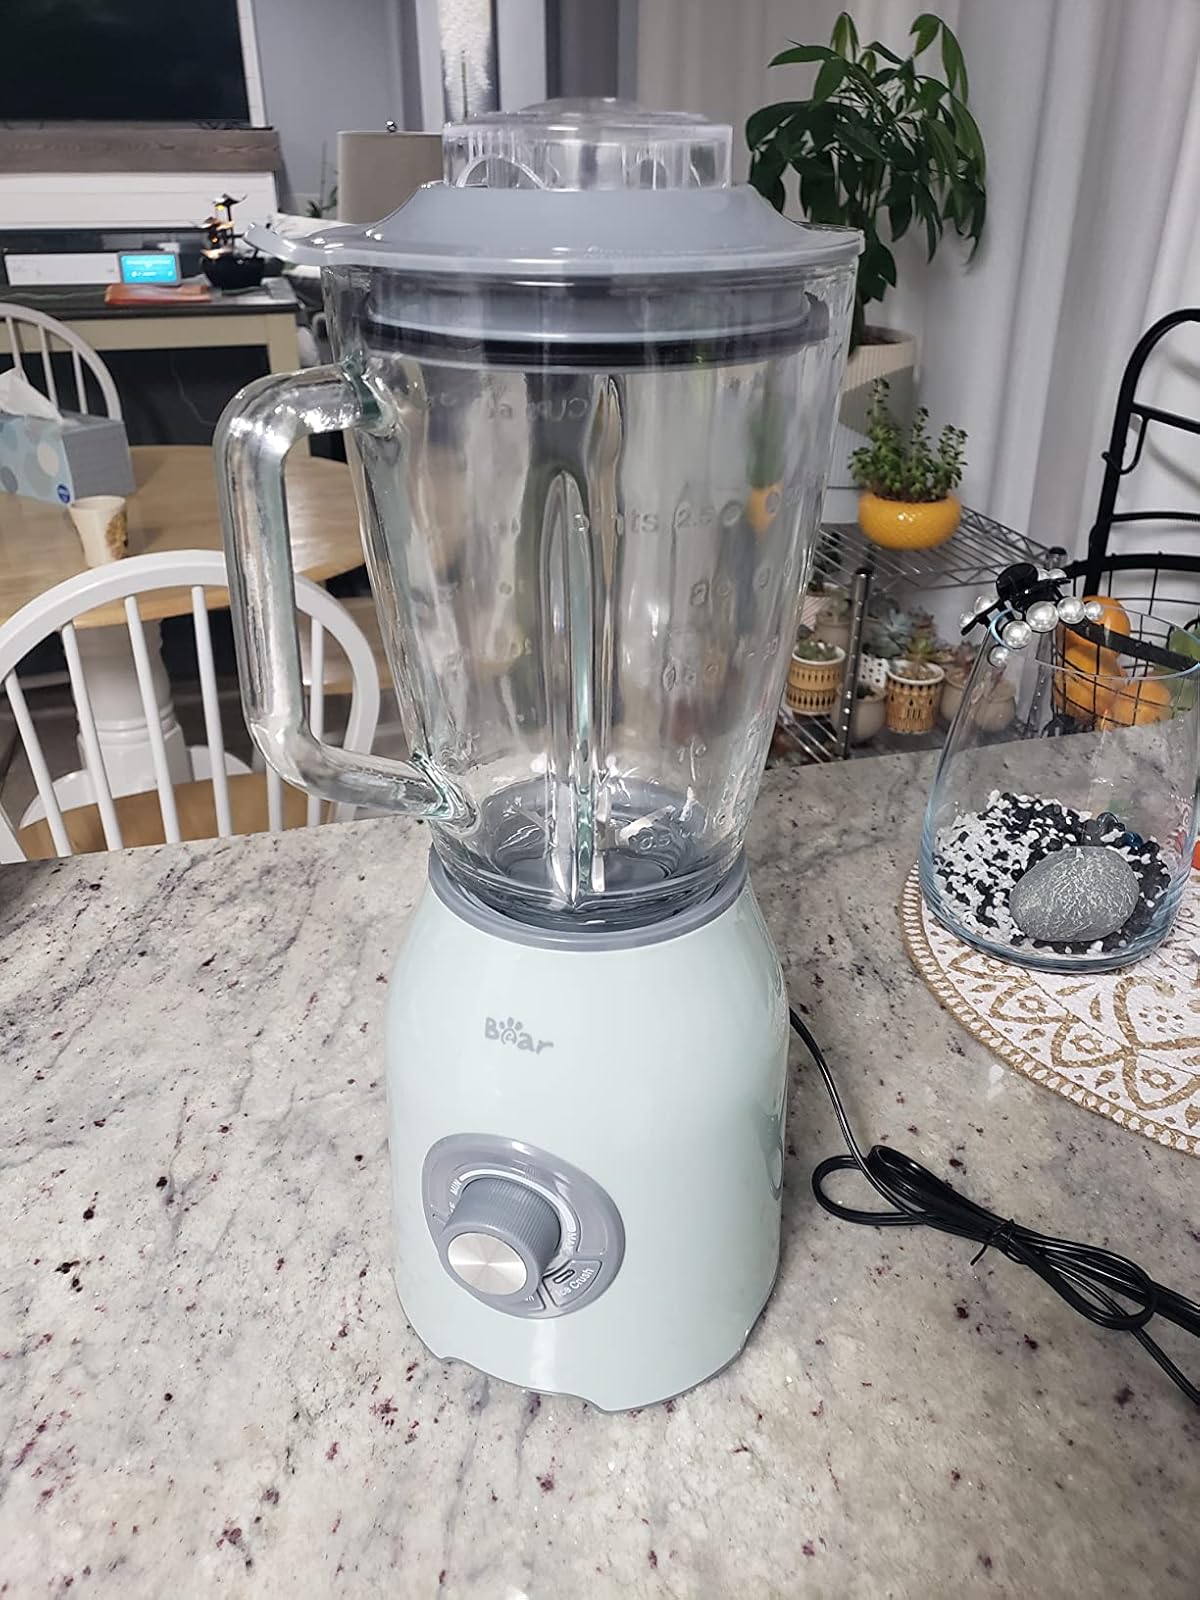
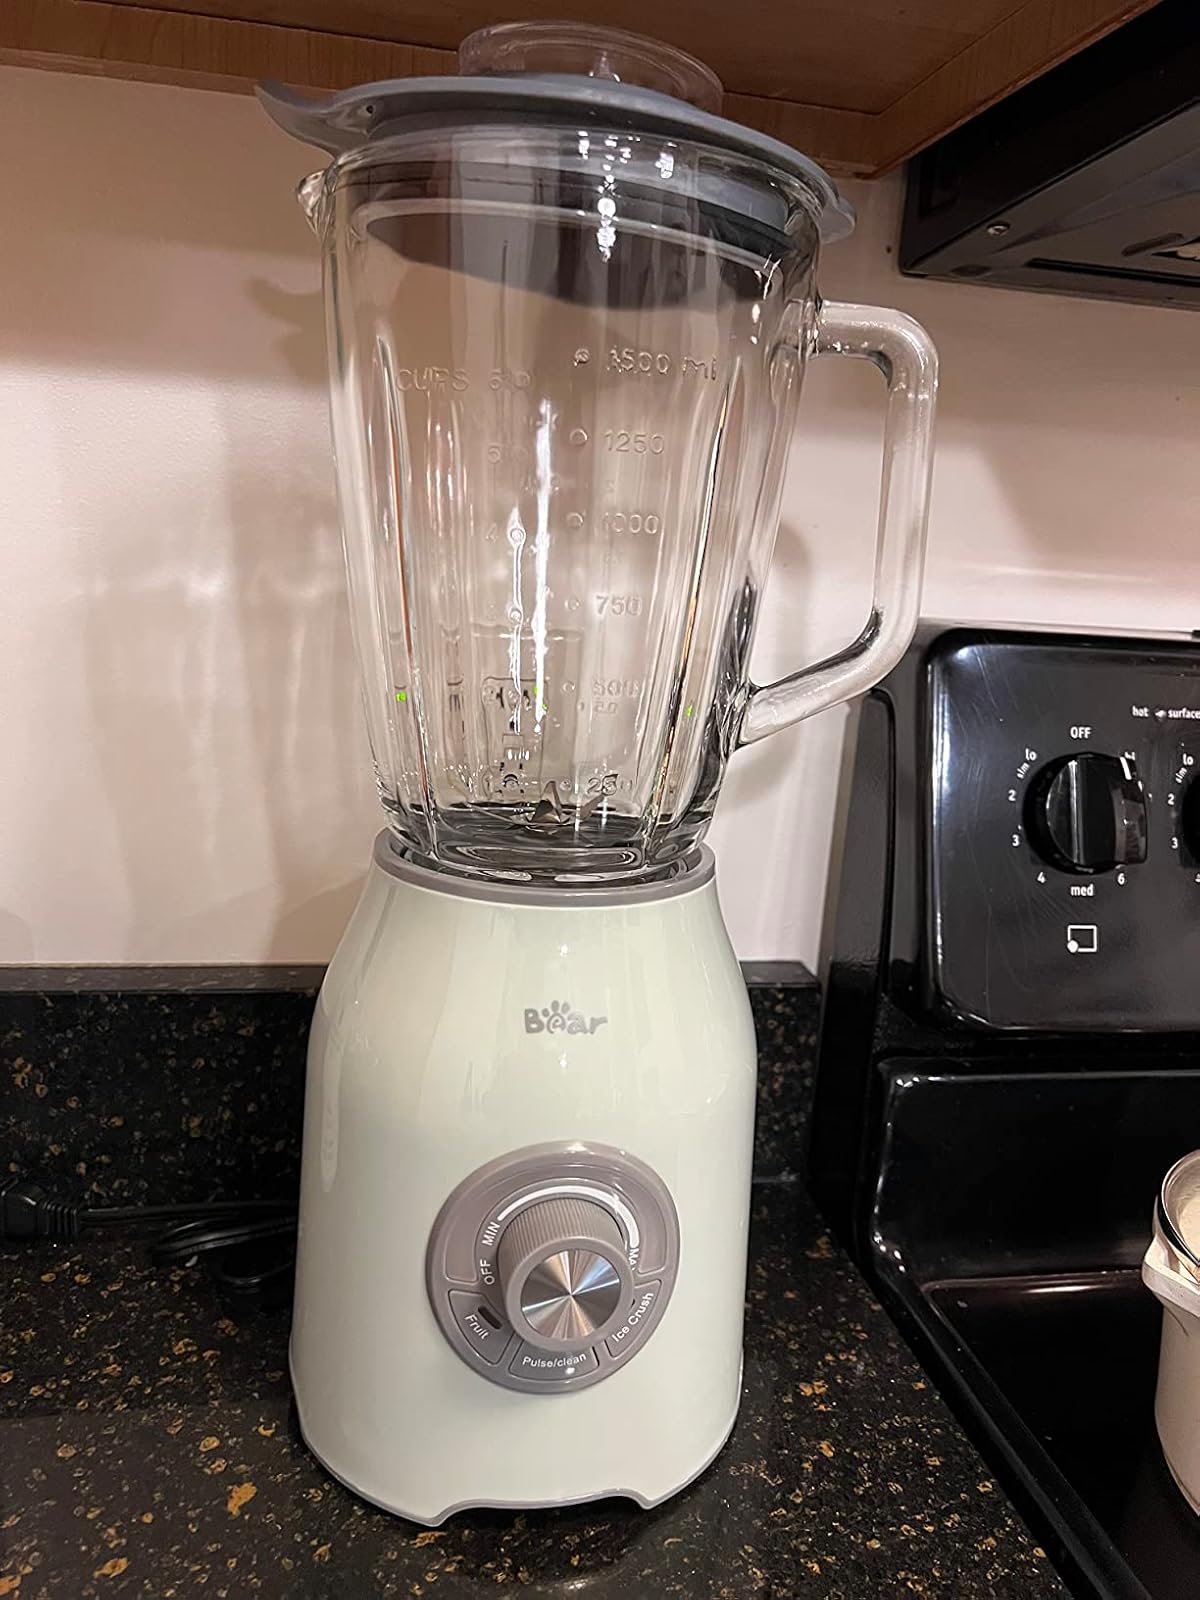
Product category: items_blender
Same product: yes